Grays Ferry Bridge

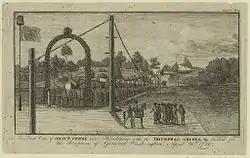
The pontoon bridge at Gray's Ferry was decorated for the arrival of President-elect George Washington in Philadelphia on April 20, 1789. A rope line indicates the continuing use of a ferryboat alongside the bridge.

During the 1787 Constitutional Convention, many delegates eager to escape the hot and humid city crossed the bridge on day trips to visit Gray's Ferry Tavern or Bartram's Garden a bit farther south.